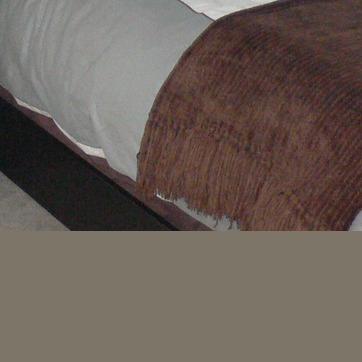
Material: fabric